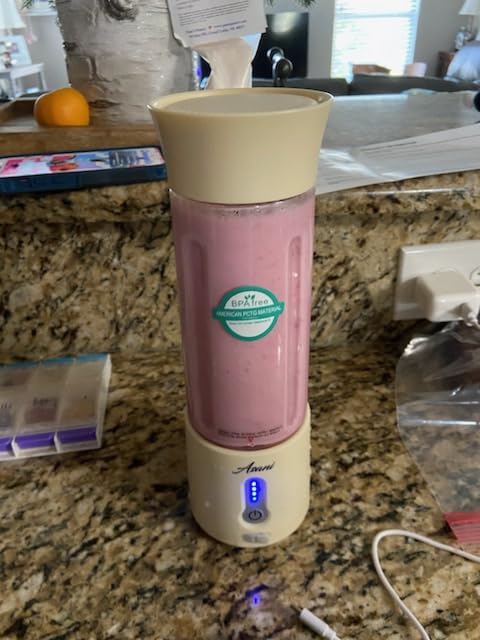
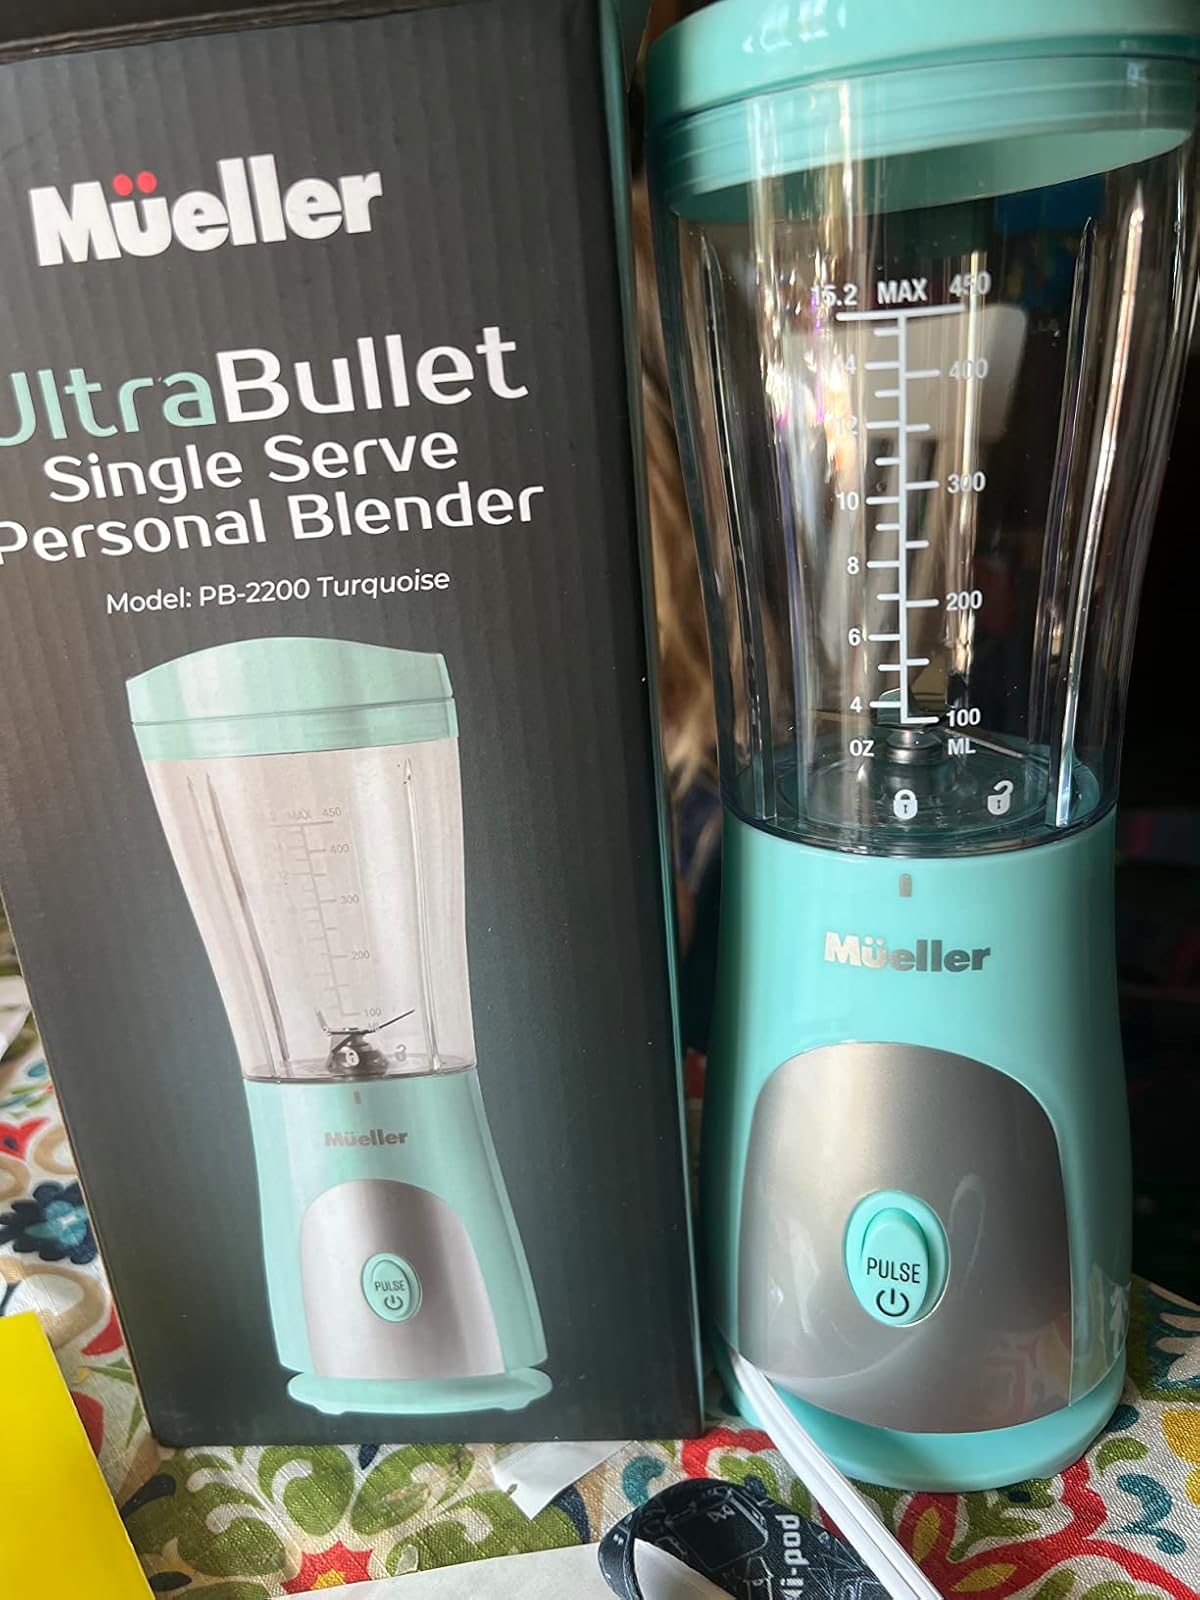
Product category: items_blender
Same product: no